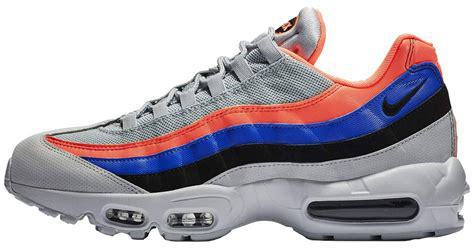
Brand: Nike
Model: Air Max 95 Essential